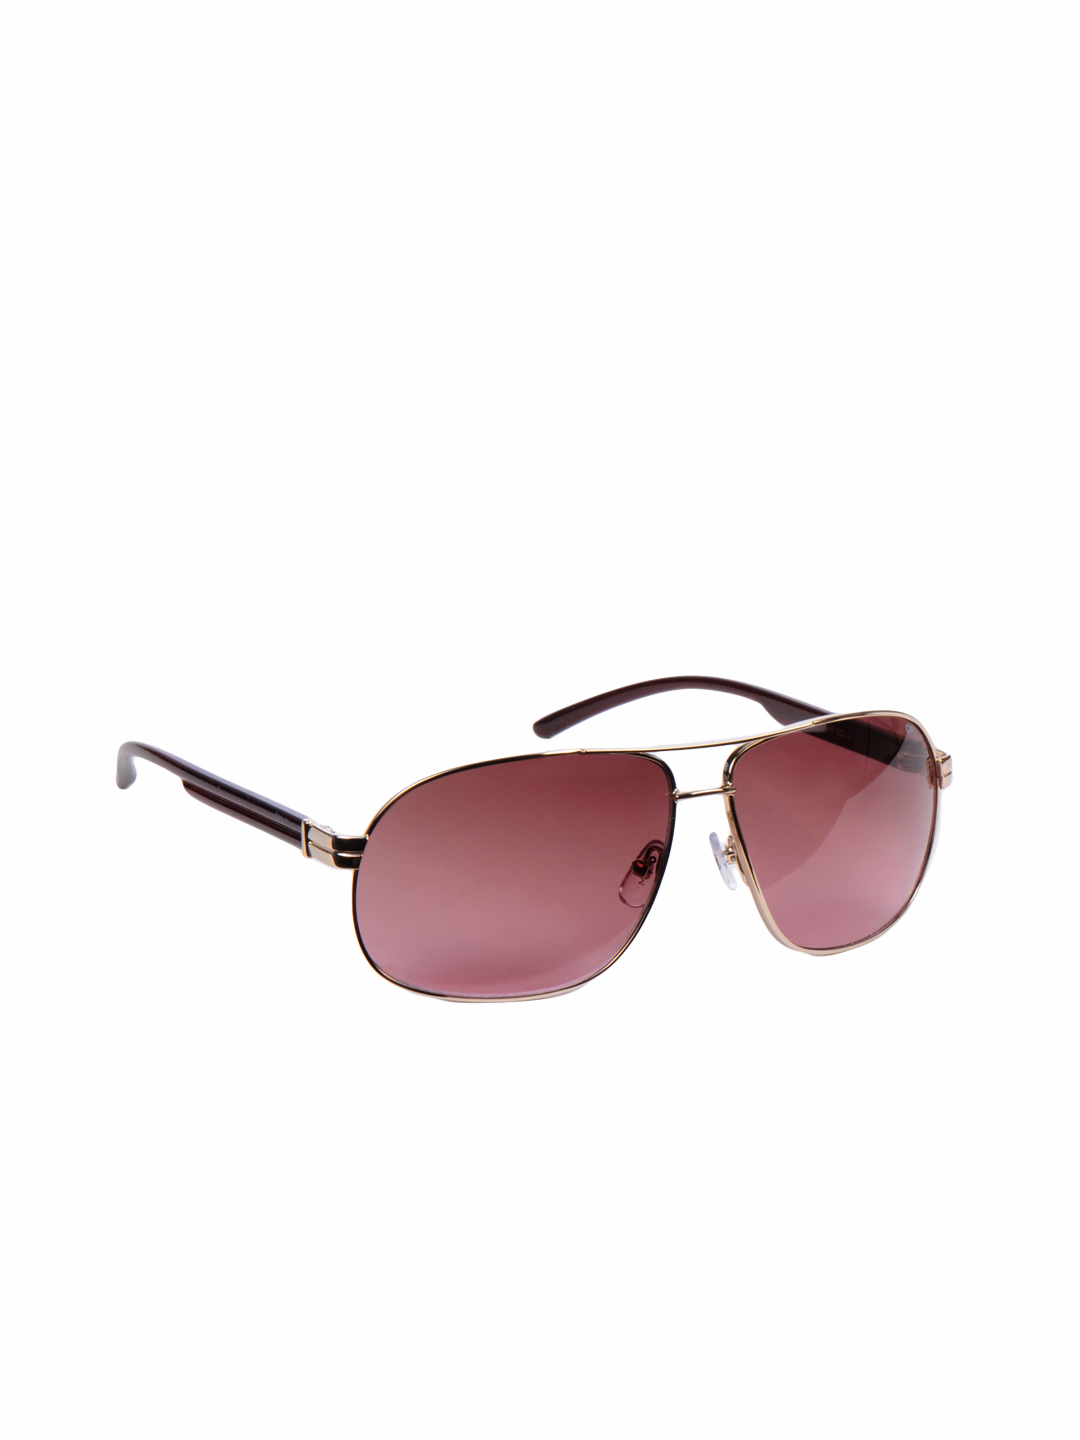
Opium Men Aviator Gold Sunglasses
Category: Accessories / Eyewear / Sunglasses
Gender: Men
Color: Gold
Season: Winter 2016
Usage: Casual